Terrace House: Closing Door

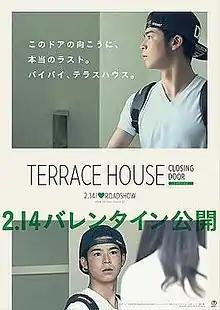
Poster, featuring Tetsuya Sugaya

is a 2015 Japanese reality show theatrical film that acts as a continuation and ending to the Fuji Television show "". It was released by Toho on February 14, 2015. Tetsuya Sugaya and Seina Shimabukuro continue as residents from the show, with four new members joining them. One of whom is writing a book on "Terrace House" and briefly interviews previous members. Studio commentators You, Reina Triendl, Yoshimi Tokui, Azusa Babazono, Ryota Yamasato and Hiroomi Tosaka also return.